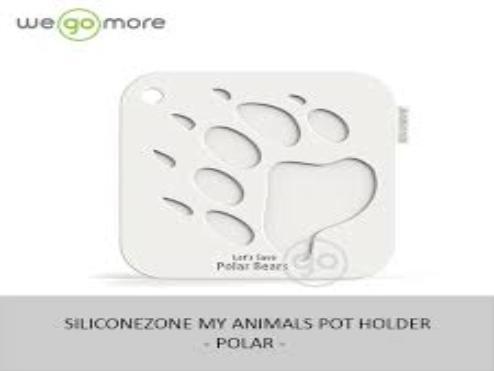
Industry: Necessities